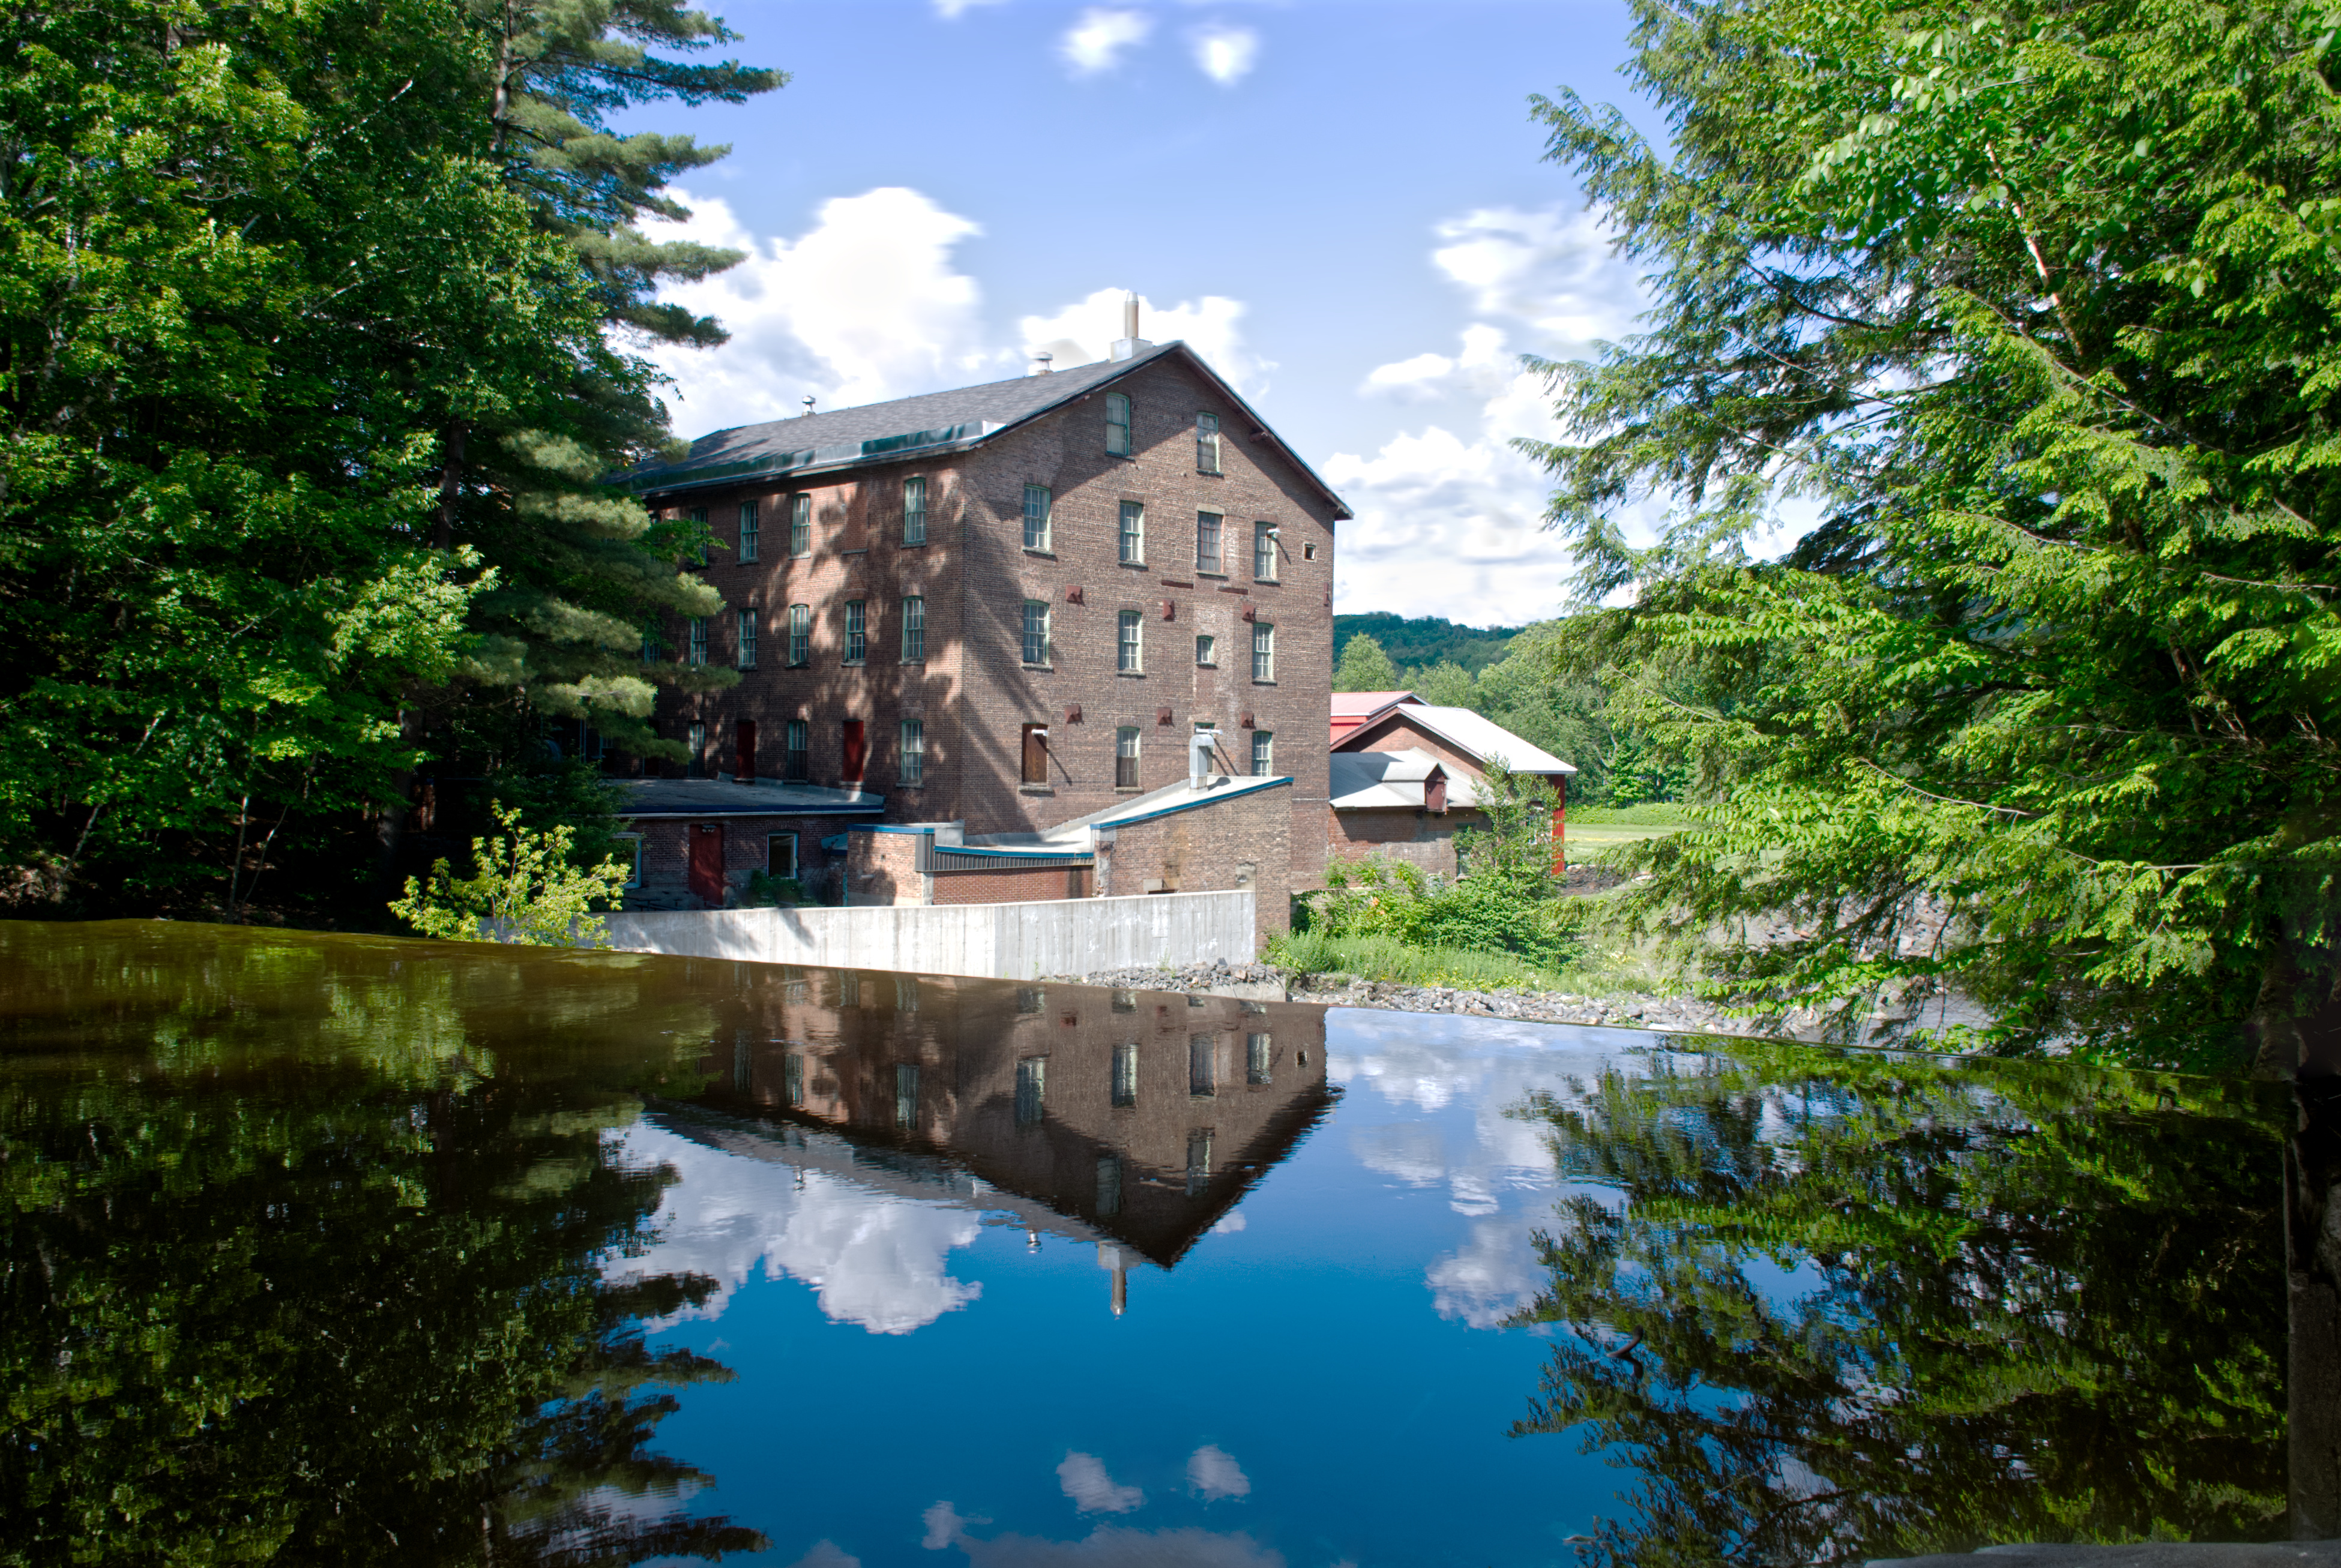
water, sky, tree, cloud, green, blue, grass, mountain, vacation, old, beautiful, reflection, nature, waterway, property, river, house, architecture, building, lake, watercourse, canal, estate, home, rural area, real estate, landscape, bank, pond, water castle, channel, cottage, reservoir, leisure, villa, tarn